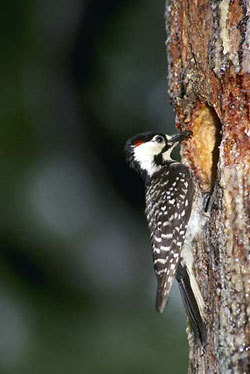
small bird, with pale gray-white underside , black topside with white speckles throughout, black crown with a small spot of red.
this is a black and white spotted bird with a white cheek and a pointy beak.
this small bird has a a long slender body that is black and white.
this bird has a long pointed black bill, a light grey belly, black and white striped wings, it has a white throat and superciliary, a black malar stripe and crown and a dot of red feather at its nape.
a checkered black and white hanging on tree with a white neck
this bird has black wings mottled with white, a black malar stripe and a small red dot near the top of its head.
this bird has a black crown with a red spot on it, and black and white spotted secondaries.
a small treebird with speckled black and white back and wings, black crown and bright red spot on the nape.
the small bird has a dark eye, a white throat, black and white secondaries, and a black crown.
this bird has a black bill, with a black and white back.
Species: Red Cockaded Woodpecker